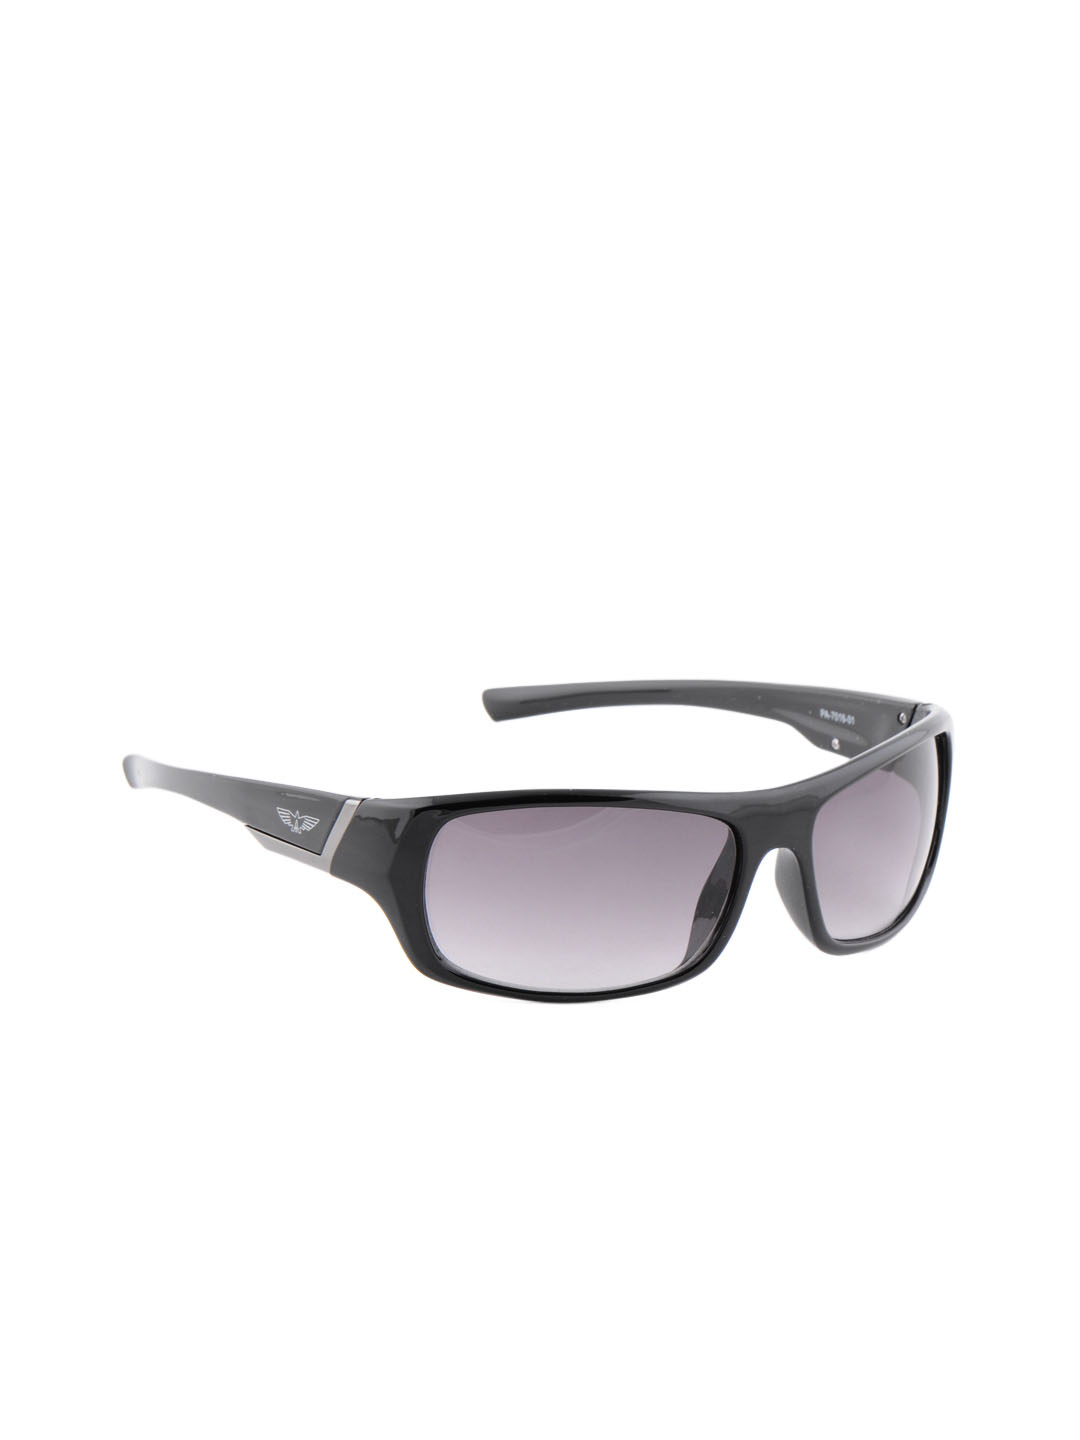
Park Avenue Men Black Sunglasses
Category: Accessories / Eyewear / Sunglasses
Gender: Men
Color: Black
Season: Winter 2016
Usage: Casual